The Butterfly Club (novel)

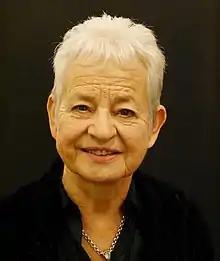
Jacqueline Wilson enjoyed writing the novel

Wilson described the novel's plot as "a story about starting in the juniors, learning to stand on your own two feet and making friends with your No.1 enemy", in addition to addressing the topics of being a sister, confidence and having a "scary" teacher. "The Butterfly Club" revolves around triplet sisters; being an only child, Wilson had been "fascinated" by the relationships between siblings and her previous children's book "Double Act" revolved around twins Ruby and Garnet, who feature at the end of the plot of "The Butterfly Club". Wilson teased that readers would be able to find out about the twins now being adults. Wilson also revealed that the novel had a "Green theme" and hoped that readers would be able to learn a lot about butterflies by reading the novel. Reviewers have also noted the theme of standing up for yourself. The end of the book has bonus features including puzzles, facts about butterflies and instructions on how to make a loom band butterfly.